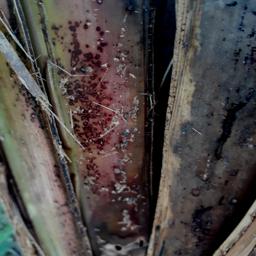
Label: PSEUDOSTEM WEEVIL